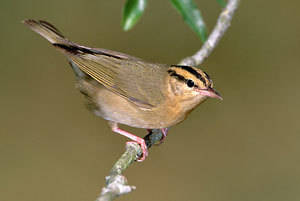
a small beige bird with black stripes on its crown and cheek patch.
this little bird is mostly light brown with black superciliary stripes, and on its crown.
the bird has a black and tan striped head and a grey body with an orange tarsus.
small dark yellow colored bird with black streaks on its crown and cheek. a dark grey yellow back and wing.
this streamlined bird with black stripes and a yellow-brown body is perched on a branch and features a short, sharp beak.
this bird is brown with black and has a long, pointy beak.
this fat bird is a mix of browns and oranges.
this bird has a striking orange and black striped crown, light brown wings, and an orange and light brown breast.
this bird has a yellow belly, and a yellow and black striped crown
this bird has wings that are brown and has a tan belly
Species: Worm Eating Warbler